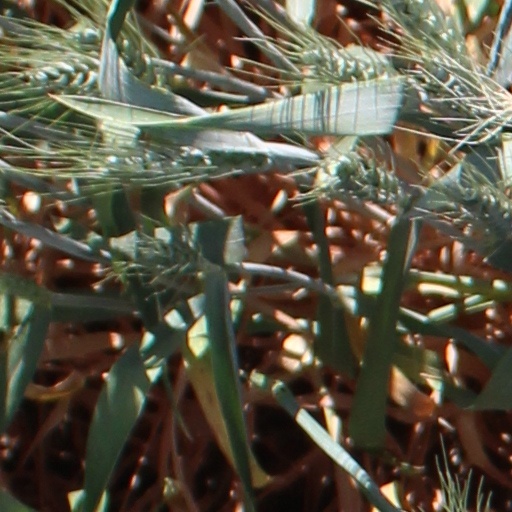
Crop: wheat